Arvas

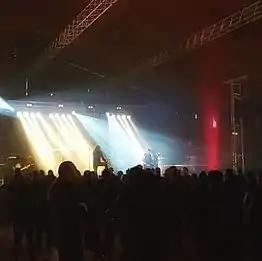
Arvas Live At Kings of Black Metal Festival 2016, Germany.

Arvas, formerly known as Örth, is a Norwegian black metal band formed in Bergen in 1993 as a one-man project by multi musician V-Rex. In Summer 1996, Borknagar drummer Grim and Gorgoroth bassist Ares joined the band. They recorded an album in late 1996, titled "Nocturno Inferno", but it was never released. After Grim committed suicide in 1999, V-Rex decided to keep on going as a one-man project, but changed the band's name. He recorded two demos, "Countless Souls at Dawn" and "I Am Thy Grief", and a split album with Hordagaard titled "Dawn of Satan/Uncle Satan", which was released by Azermedoth Records. The band's first official album "Blessed from Below – Ad Sathanas Noctum" was released in 2010 by the band themselves. Their second album "Into The Realm Of The Occult" was released in November 2013 by Italian label ATMF Records, to be followed in March 2015 by "Black Satanic Mysticism", via Aeternitas Tenebrarum Music Foundation. Arvas has shared stages with bands like Throne of Katarsis, Urgehal, Dauden, 1349, Mongo Ninja, Nocturnal Breed. In March 2013, Arvas toured the east European countries supporting Deicide on their 'End Of The World Tour'. The band's fourth album, "Black Path", was released on 24 March 2017 by Mighty Music.